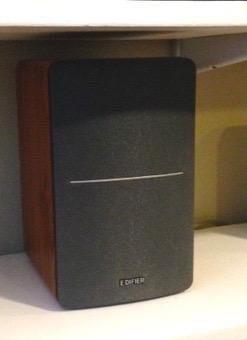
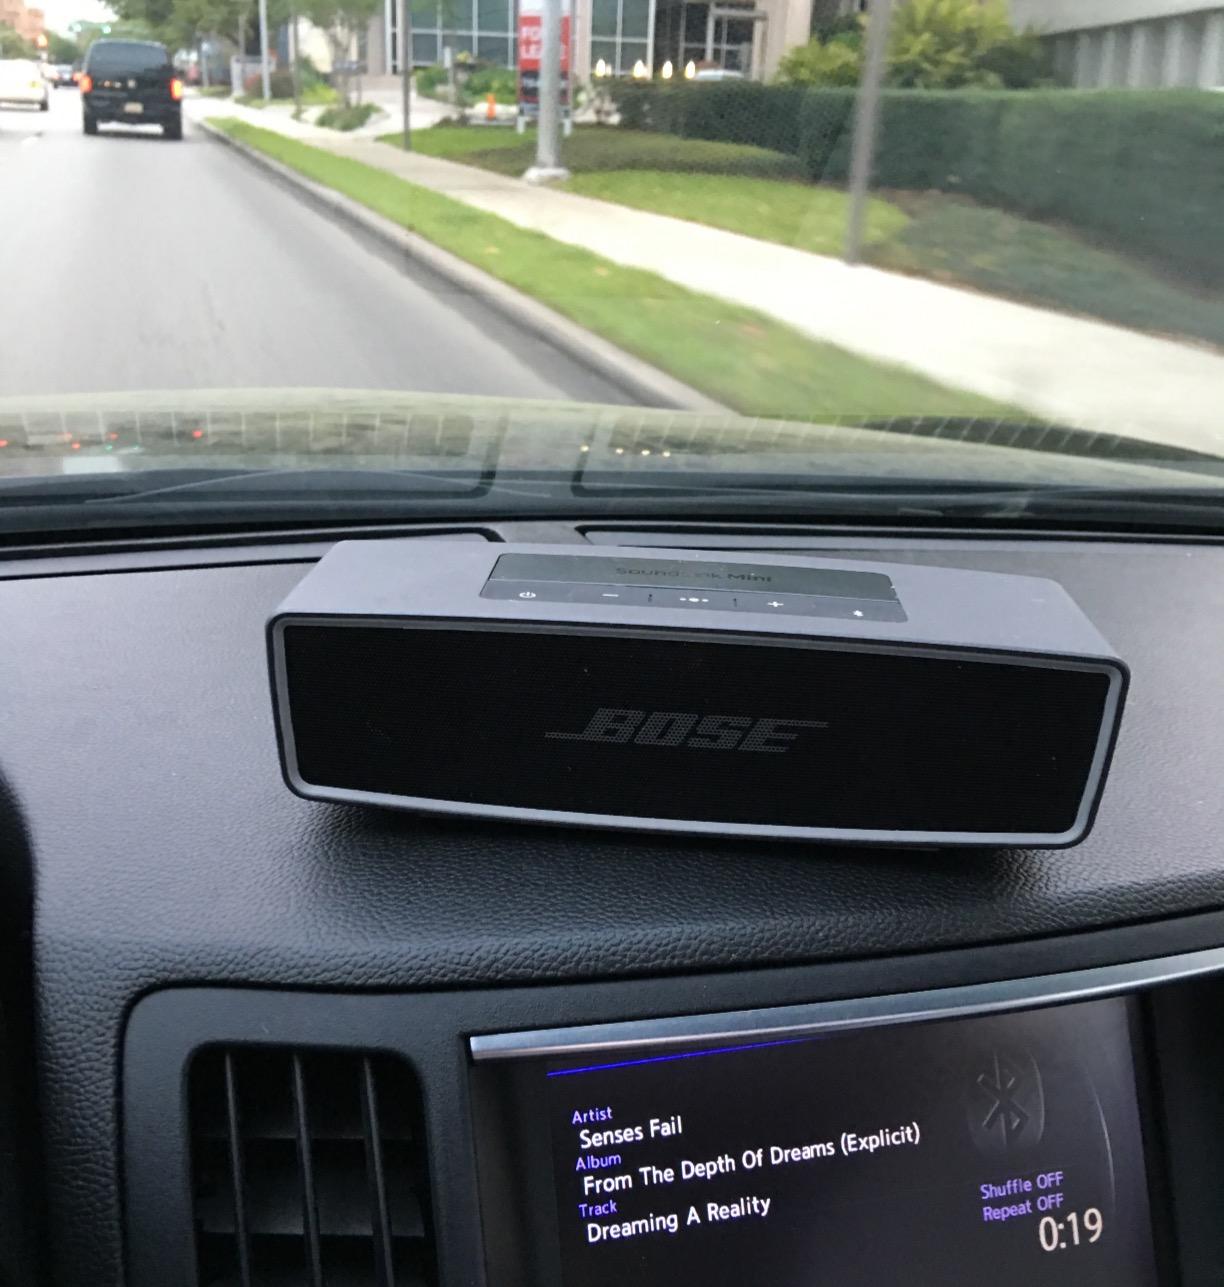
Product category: speaker
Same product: no